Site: brandenburg
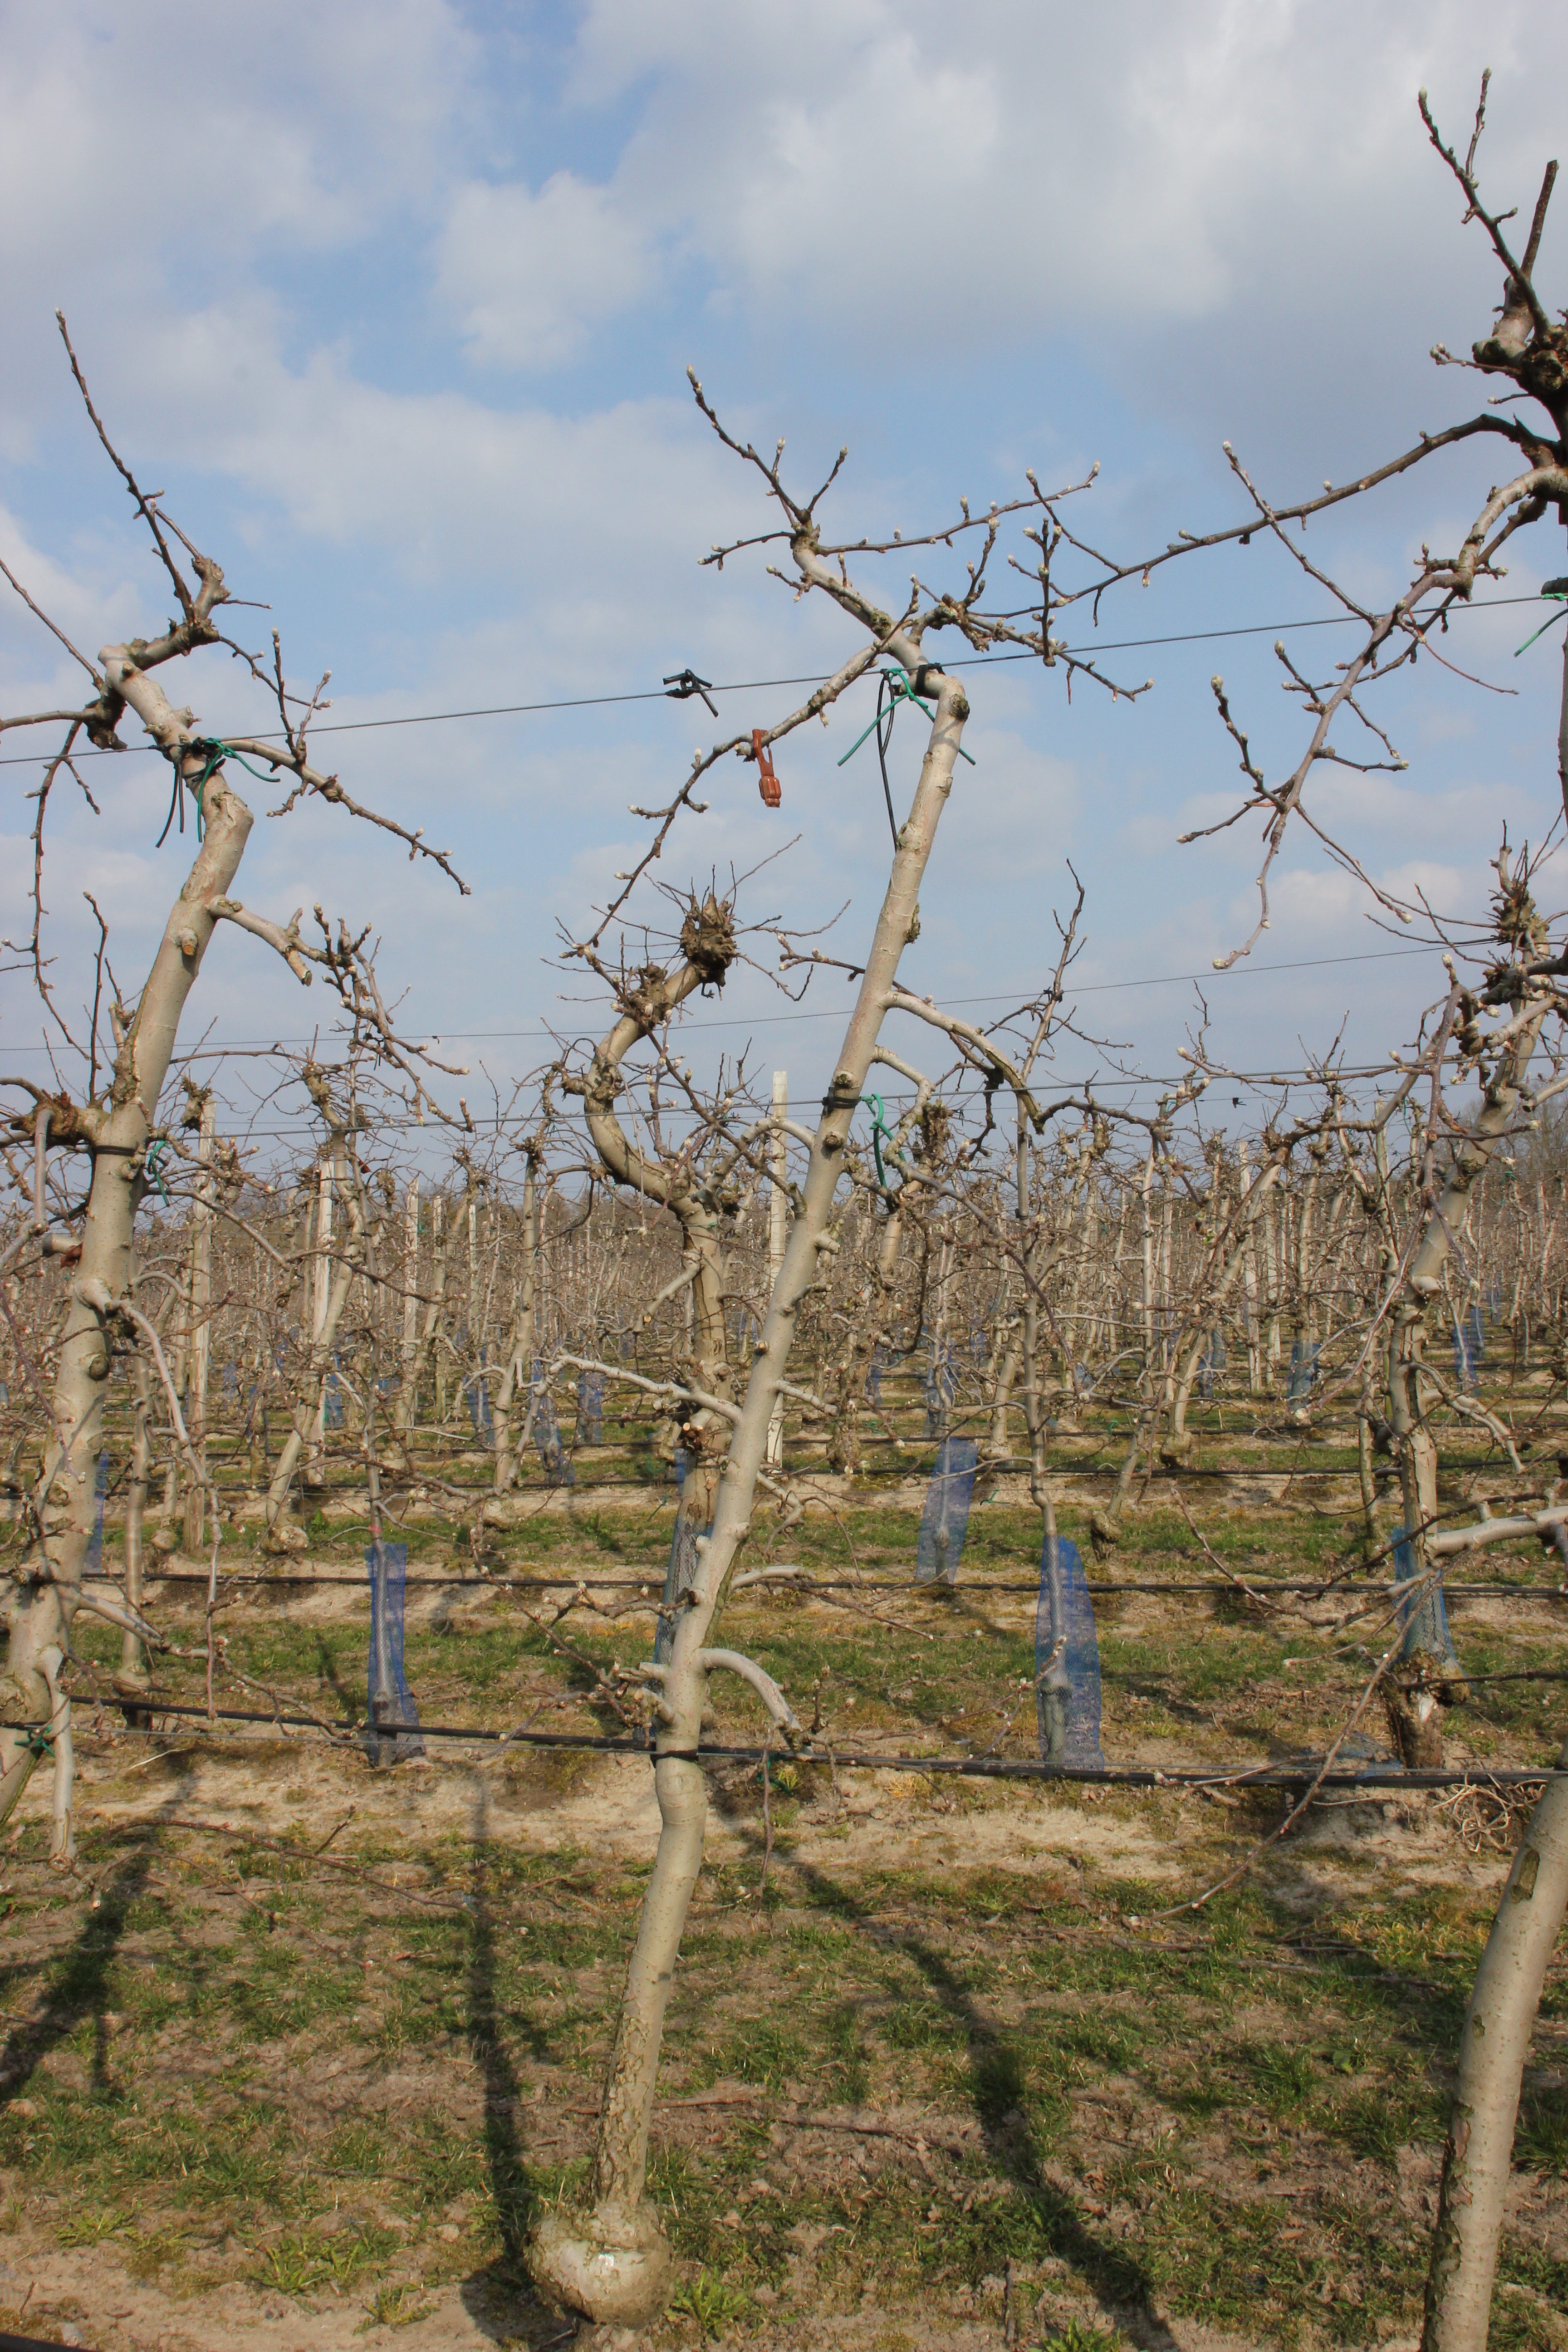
Growth stage (BBCH 03): Bud development